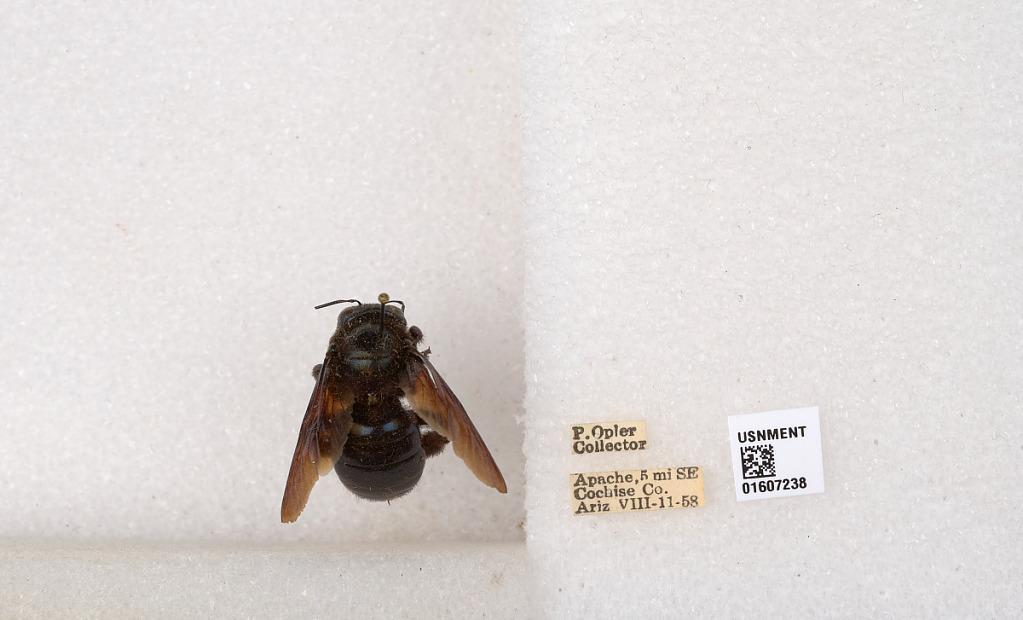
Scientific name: Xylocopa (Xylocopoides) californica arizonensis Cresson
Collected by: P. Opler
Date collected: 1958-8-11
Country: United States
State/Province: Arizona
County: Cochise
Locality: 5 miles southeast of Apache
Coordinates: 31.639, -109.072